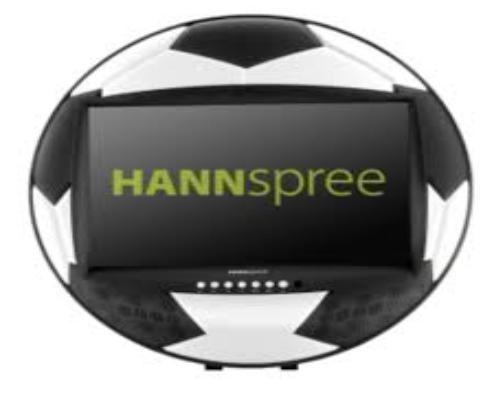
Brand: Hannspree
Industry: Electronic